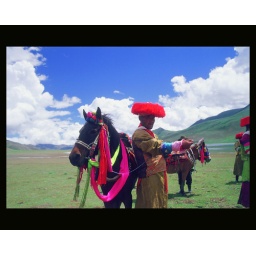
Tibetan hoseman in yellow robe, horse and cloud in blue sky